Omeo

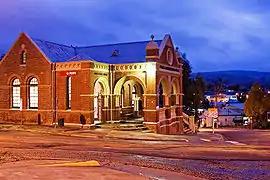
The historic Omeo Post office by night

Omeo is a town in Victoria, Australia on the Great Alpine Road, east of Mount Hotham, in the Shire of East Gippsland. At the 2016 census, Omeo had a population of 406. The name is derived from an Aboriginal word for 'mountains' or 'hills'. Omeo is affectionately known as the City of the Alps with many historic buildings remaining in the town. The town is still the commercial hub for the Omeo Region and is a service centre for outlying communities such as Benambra, Cobungra, Cassilis, Swifts Creek, and Ensay.